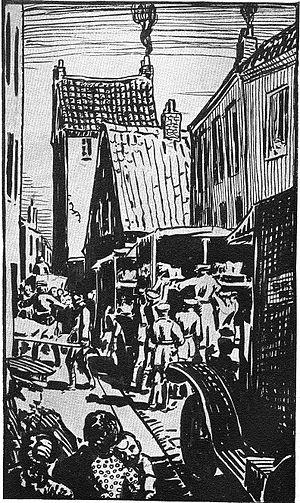
Tiré du livre
La Friends' Ambulance Unit est une unité d'ambulanciers volontaires fondée par des membres britanniques de la Société religieuse des Amis, conséquence de leur témoignage de paix. Cette unité a fonctionné pendant la Première Guerre mondiale de 1914 à 1919, puis pendant la Seconde Guerre mondiale de 1939 à 1946 et à nouveau entre 1946 et 1959, dans 25 pays différents. Elle était indépendante des structures quakers et a réuni essentiellement des objecteurs de conscience.